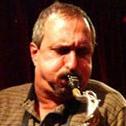
Age: 56